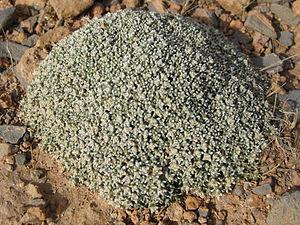
« Chou » est un nom vernaculaire ambigu désignant en français certaines espèces, sous-espèces ou variétés de plantes appartenant généralement à la famille des Brassicaceae, mais aussi à d'autres familles botaniques. Ce sont souvent des légumes comestibles dont on consomme généralement les feuilles, mais aussi l'inflorescence charnue ou la tige renflée.
Une plante en coussin, ou plante en coussinet, est une plante au port compact, à faible croissance, formant une masse en « coussin » hémisphérique plus ou moins bombé ou en tapis étalé sur le sol, qui se rencontre dans des environnement marqués par le vent et la sécheresse, qu'il s'agisse de sécheresse réelle, dans les climats arides des zones désertiques ou semi-désertiques, ou de sécheresse physiologique induite par le manque d'eau, dû notamment au gel ou au vent, dans les zones alpines ou arctiques. Il s'agit le plus souvent de plantes vivaces, ligneuses ou herbacées, aux feuilles persistantes de petite taille, et dotées d'un système racinaire allorhize comprenant à la fois une racine pivotante relativement grande et profonde et de nombreuses racines adventives fines et courtes. Ces plantes ont une physiologie adaptée pour ralentir la croissance dans un environnement pauvre en nutriments, et un cycle de reproduction adapté et retardé.
Anabasis aretioides, le chou-fleur du désert ou chou-fleur de Bou Hammama, est une espèce de plantes dicotylédones de la famille des Amaranthaceae, originaire d'Afrique du Nord.